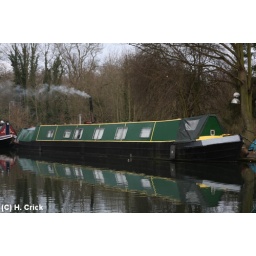
A canal boat reflection is mirrored in the water -Landscape